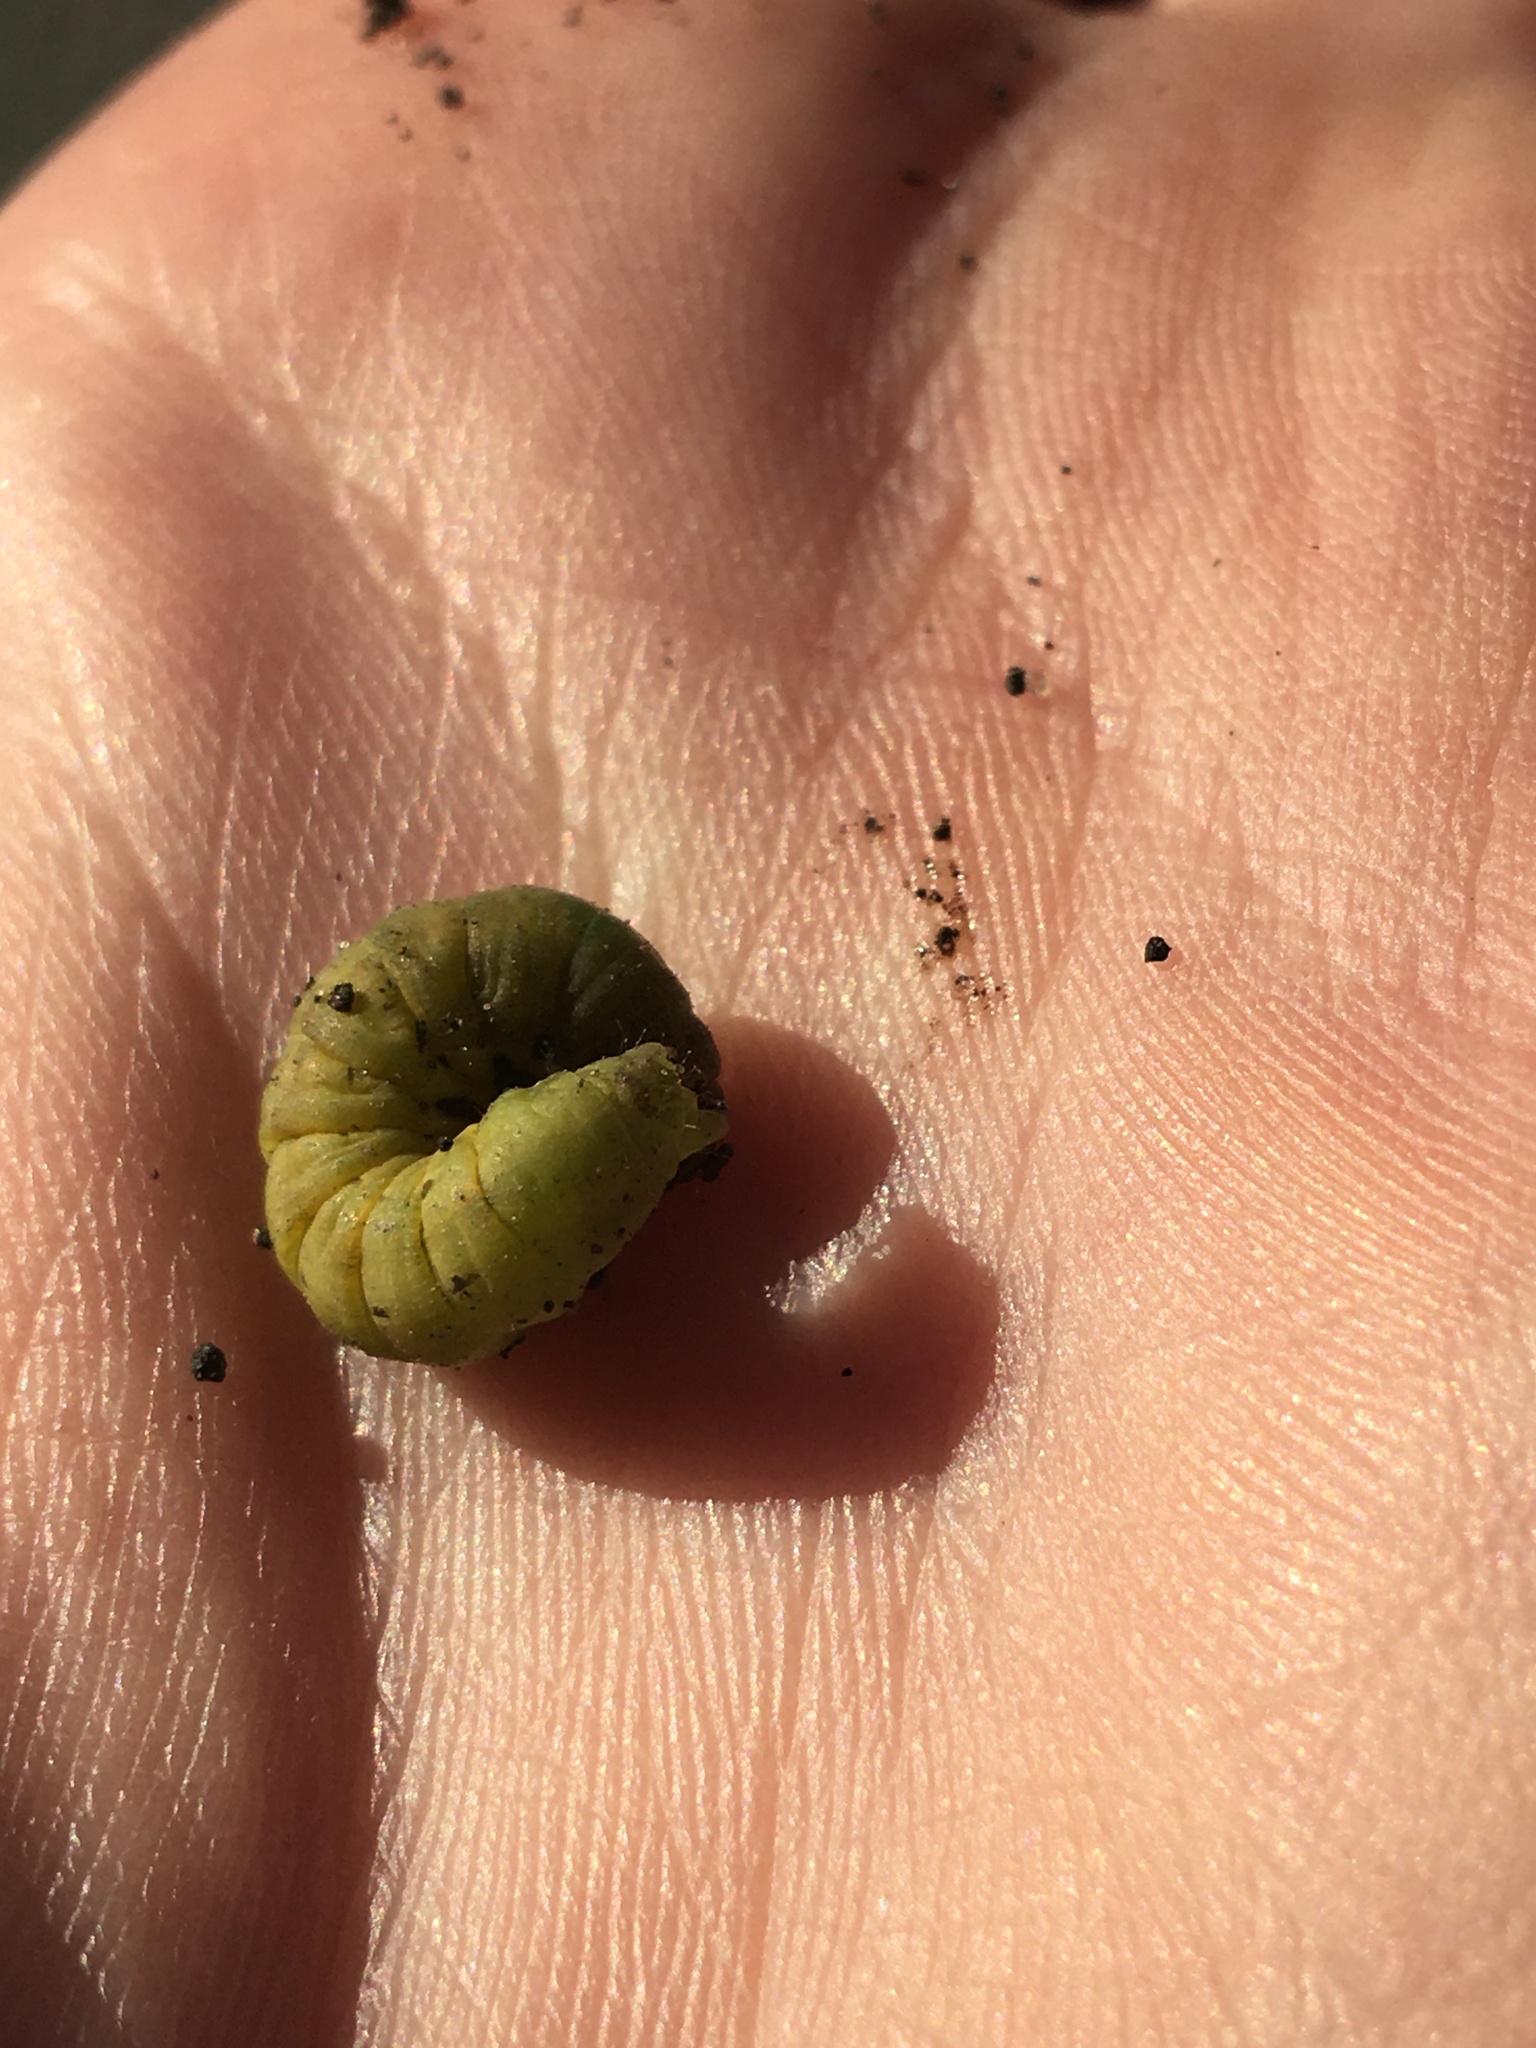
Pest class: cutworms